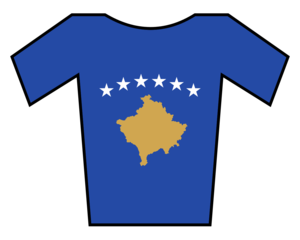
Egzon Misini, né le 5 avril 1994, est un coureur cycliste kosovar. En 2018, il est sacré champion du Kosovo du contre-la-montre.
Qëndrim Guri, né le 27 novembre 1993 à Uroševac, est un coureur cycliste kosovar qui a notamment participé à la course en ligne masculine de cyclisme sur route aux Jeux olympiques d'été de 2016.
Les championnats du Kosovo de cyclisme sur route sont organisés tous les ans depuis 2015.